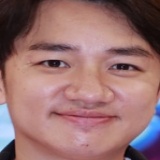
diễn viên Vương Tổ Lam